Temple Mount entry restrictions

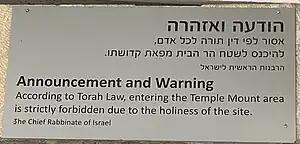
A sign by the Chief Rabbinate of Israel warns that entering the site goes against the Halakha (Jewish religious law).

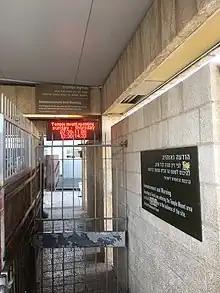
The entry restrictions for tourists, showing opening times and a Rabbinic warning.

Throughout history, the Temple Mount in Jerusalem has been subject to entry restrictions on the basis of religious affiliation. These restrictions have varied depending on the time period and the authority in power. Like the rest of the Holy Land, the site holds great significance in Judaism, Christianity, and Islam, among other Abrahamic religions.